Jeholopterus

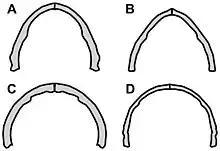
Variation in anurognathid jaw shape, notice "Jeholopterus" (C)

As an anurognathid, "Jeholopterus" shows the skull form typical for this group, being wider than it was long, at , with a very broad mouth. Most teeth are small and peg-like, but some are longer and recurved. The neck was short with seven or eight cervical vertebrae. Twelve or thirteen dorsal vertebrae are present and three sacrals. There are five pairs of belly ribs. The tail vertebrae have not been preserved. The describers argue that "Jeholopterus" had a short tail, a feature seen in other anurognathids but unusual for "rhamphorhynchoid" (i.e. basal) pterosaurs that typically have a long tail. Wang "et al." cited the presence of a fringe of pycnofibres in the region of the tail to infer the presence of a short tail. However, a subsequent study by Dalla Vecchia argued that gleaning any information about the tail is impossible, given that the tail is "totally absent" in the fossil.